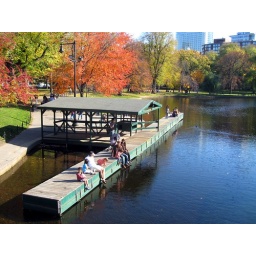
i like the little boy hugging his soccer ball in the front.